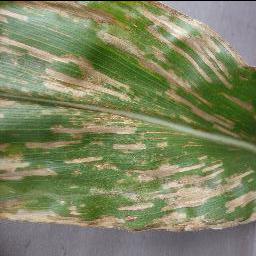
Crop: corn
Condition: (maize)_cercospora_spot_gray_spot